Andreas Karantinos

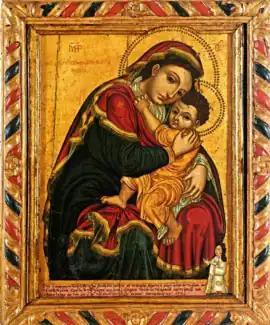
Virgin Glykofilousa

Andreas Karantinos (1680 – 1740), also known as Andreas Karandinos, was a Greek Renaissance painter, educator and goldsmith. He was from Kefalonia. He was a member of the Heptanese school. His artwork is reflective of the time period. His teacher was famous painter Stephanos Tzangarolas. He adapted his style. Karandinos also emulated the Cretan masters such as Michael Damaskinos. Many Greek painters emulated one other. Karandinos also taught famous Greek painter Konstantinos Kokkinos and several others. Many of his works are in Greece mostly on the island of Kefalonia. Twenty two of his work survived and one fresco. The fresco is of the Second Coming or the Last Judgement. The fresco is located in the church of Evagelastria in Kastro Kefalonia.